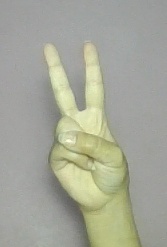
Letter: taa